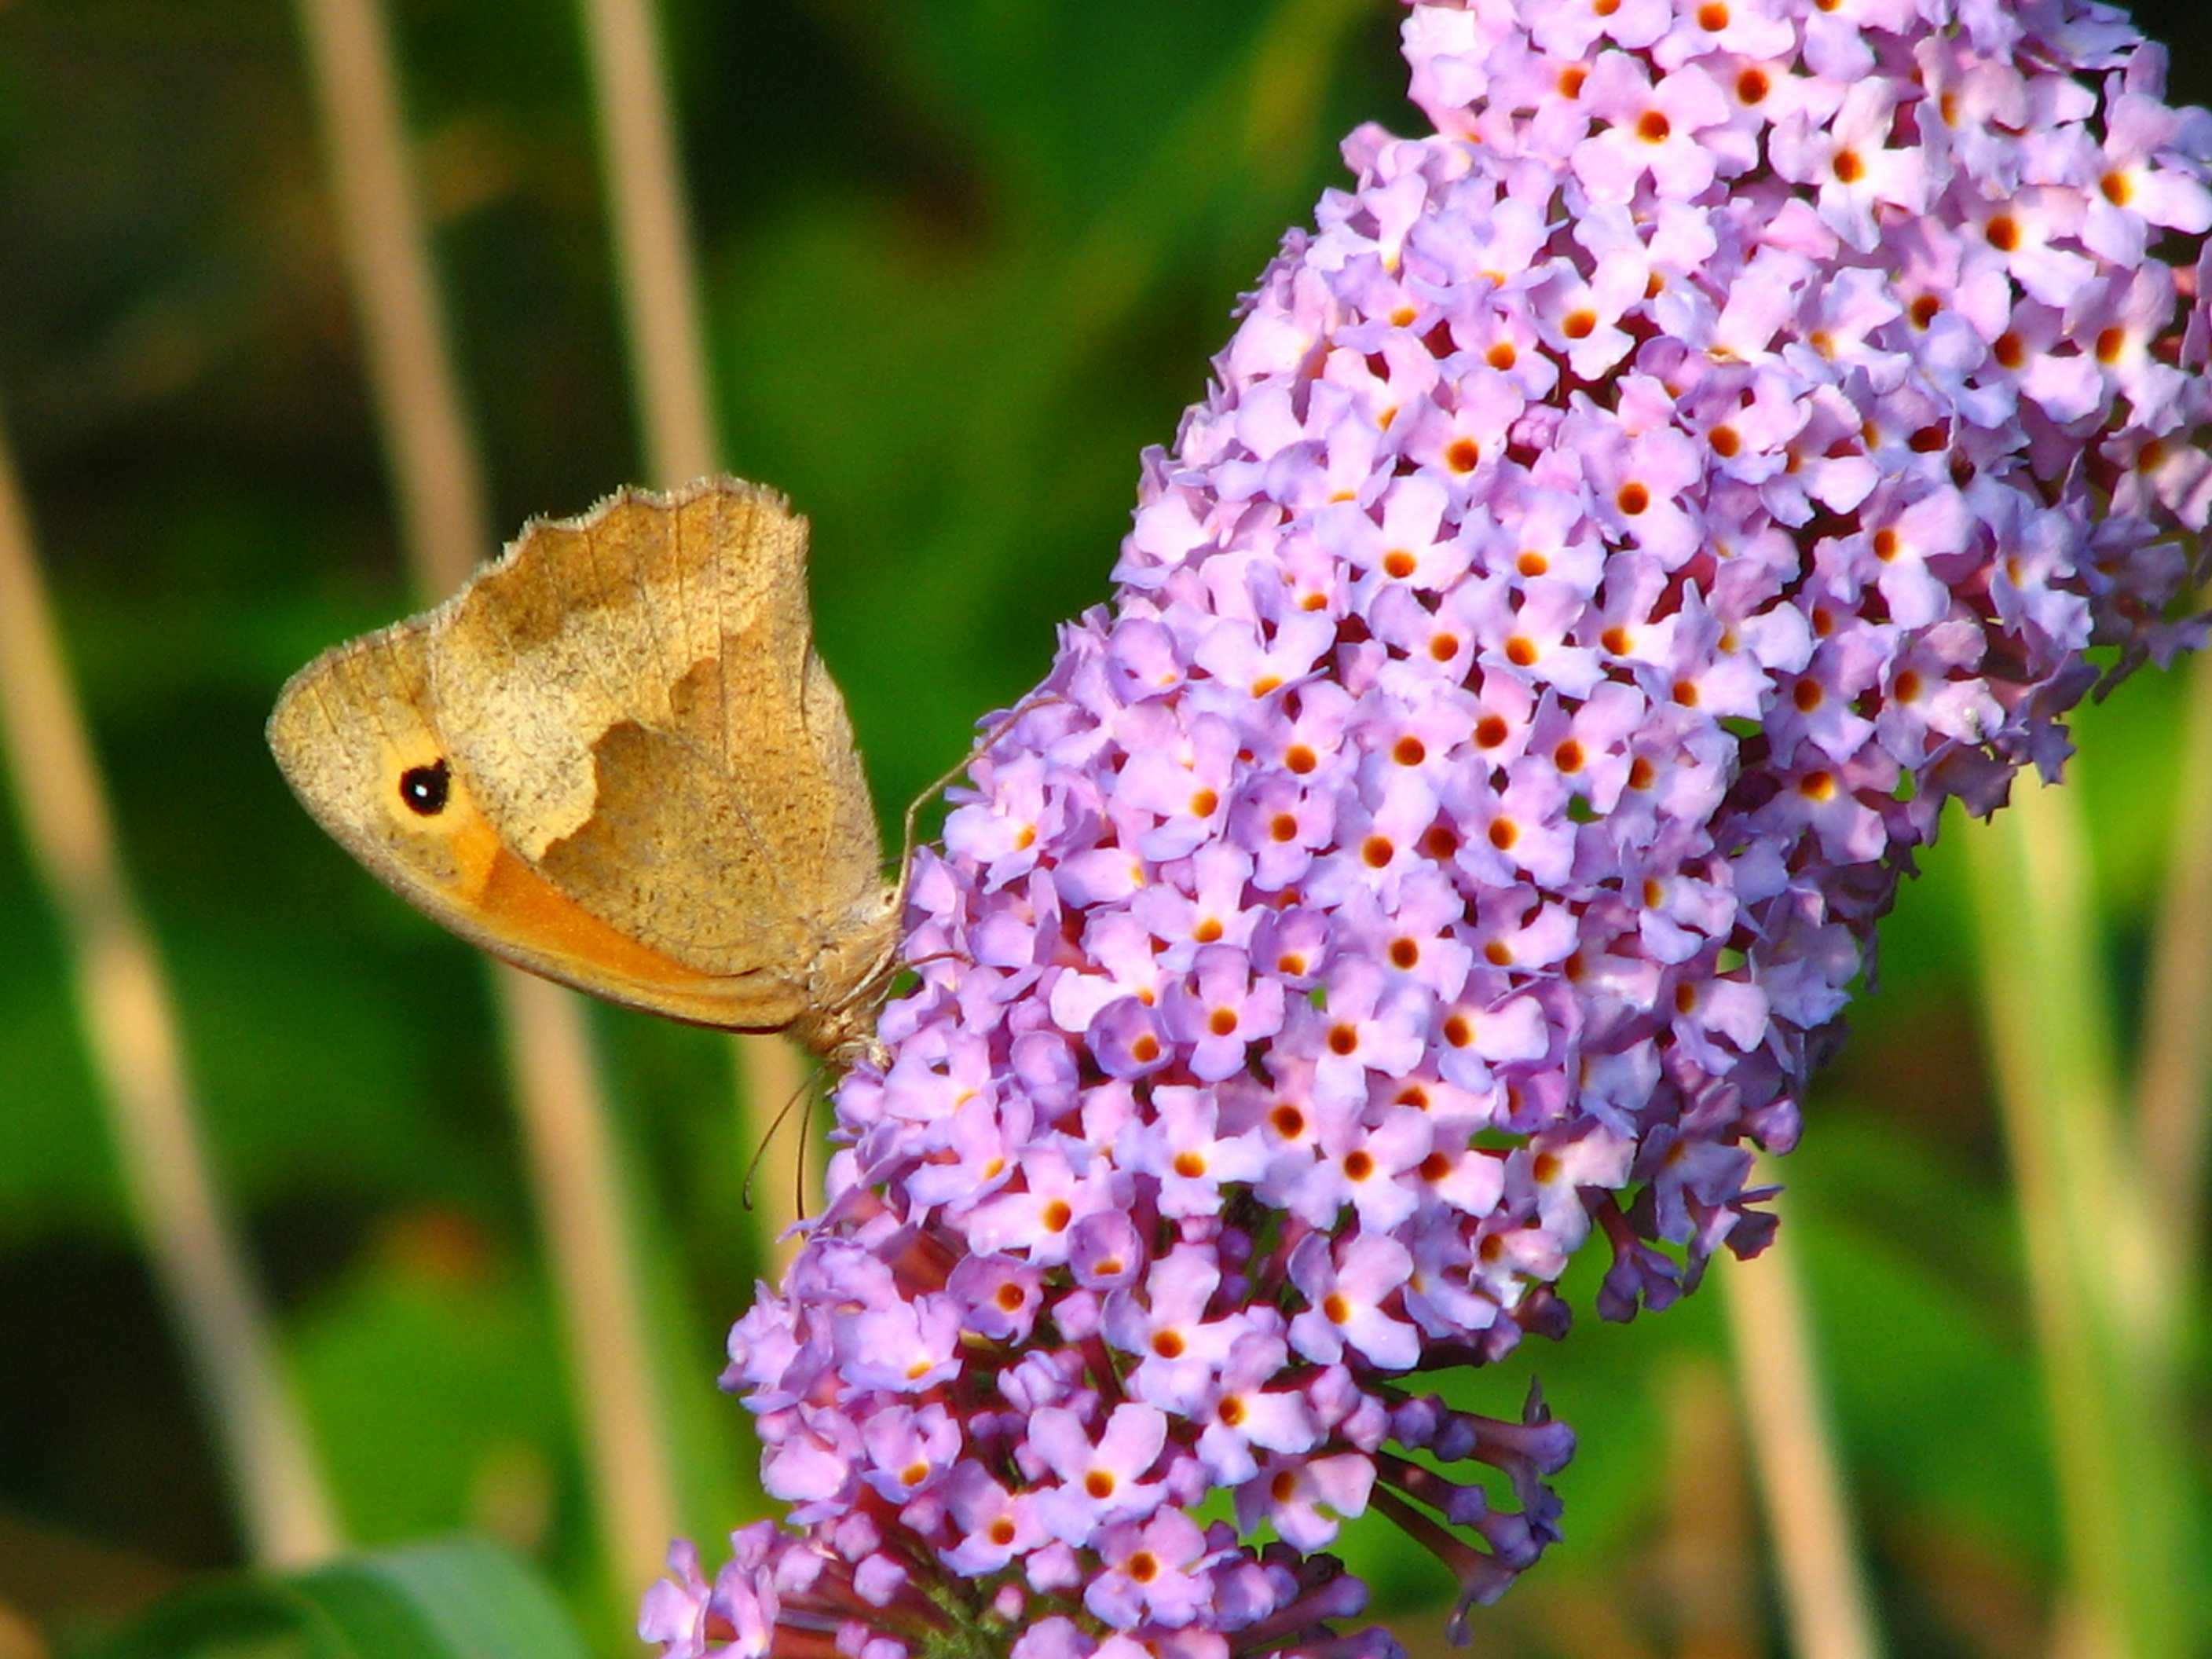
nature, wing, plant, flower, purple, orange, insect, brown, botany, butterfly, point, close, flora, fauna, invertebrate, wildflower, close up, lilac, macro photography, moths and butterflies